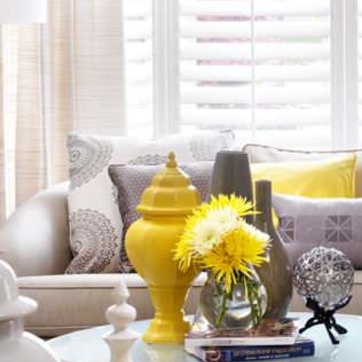
Material: ceramic